History

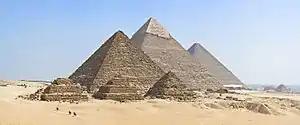
The Pyramids of Giza showcase the lasting heritage of the ancient Egyptian civilization.

The study of prehistory includes the examination of the evolution of human-like species several million years ago, leading to the emergence of anatomically modern humans about 200,000 years ago. Subsequently, humans migrated out of Africa to populate most of the earth. Towards the end of prehistory, technological advances in the form of new and improved tools led many groups to give up their established nomadic lifestyle, based on hunting and gathering, in favour of a sedentary lifestyle supported by early forms of agriculture. The absence of written documents from this period presents researchers with unique challenges. It results in an interdisciplinary approach relying on other forms of evidence from fields such as archaeology, anthropology, palaeontology, and geology.